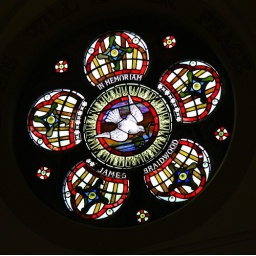
Stained glass window in Balerno Parish Church in memory of James Braidwood.